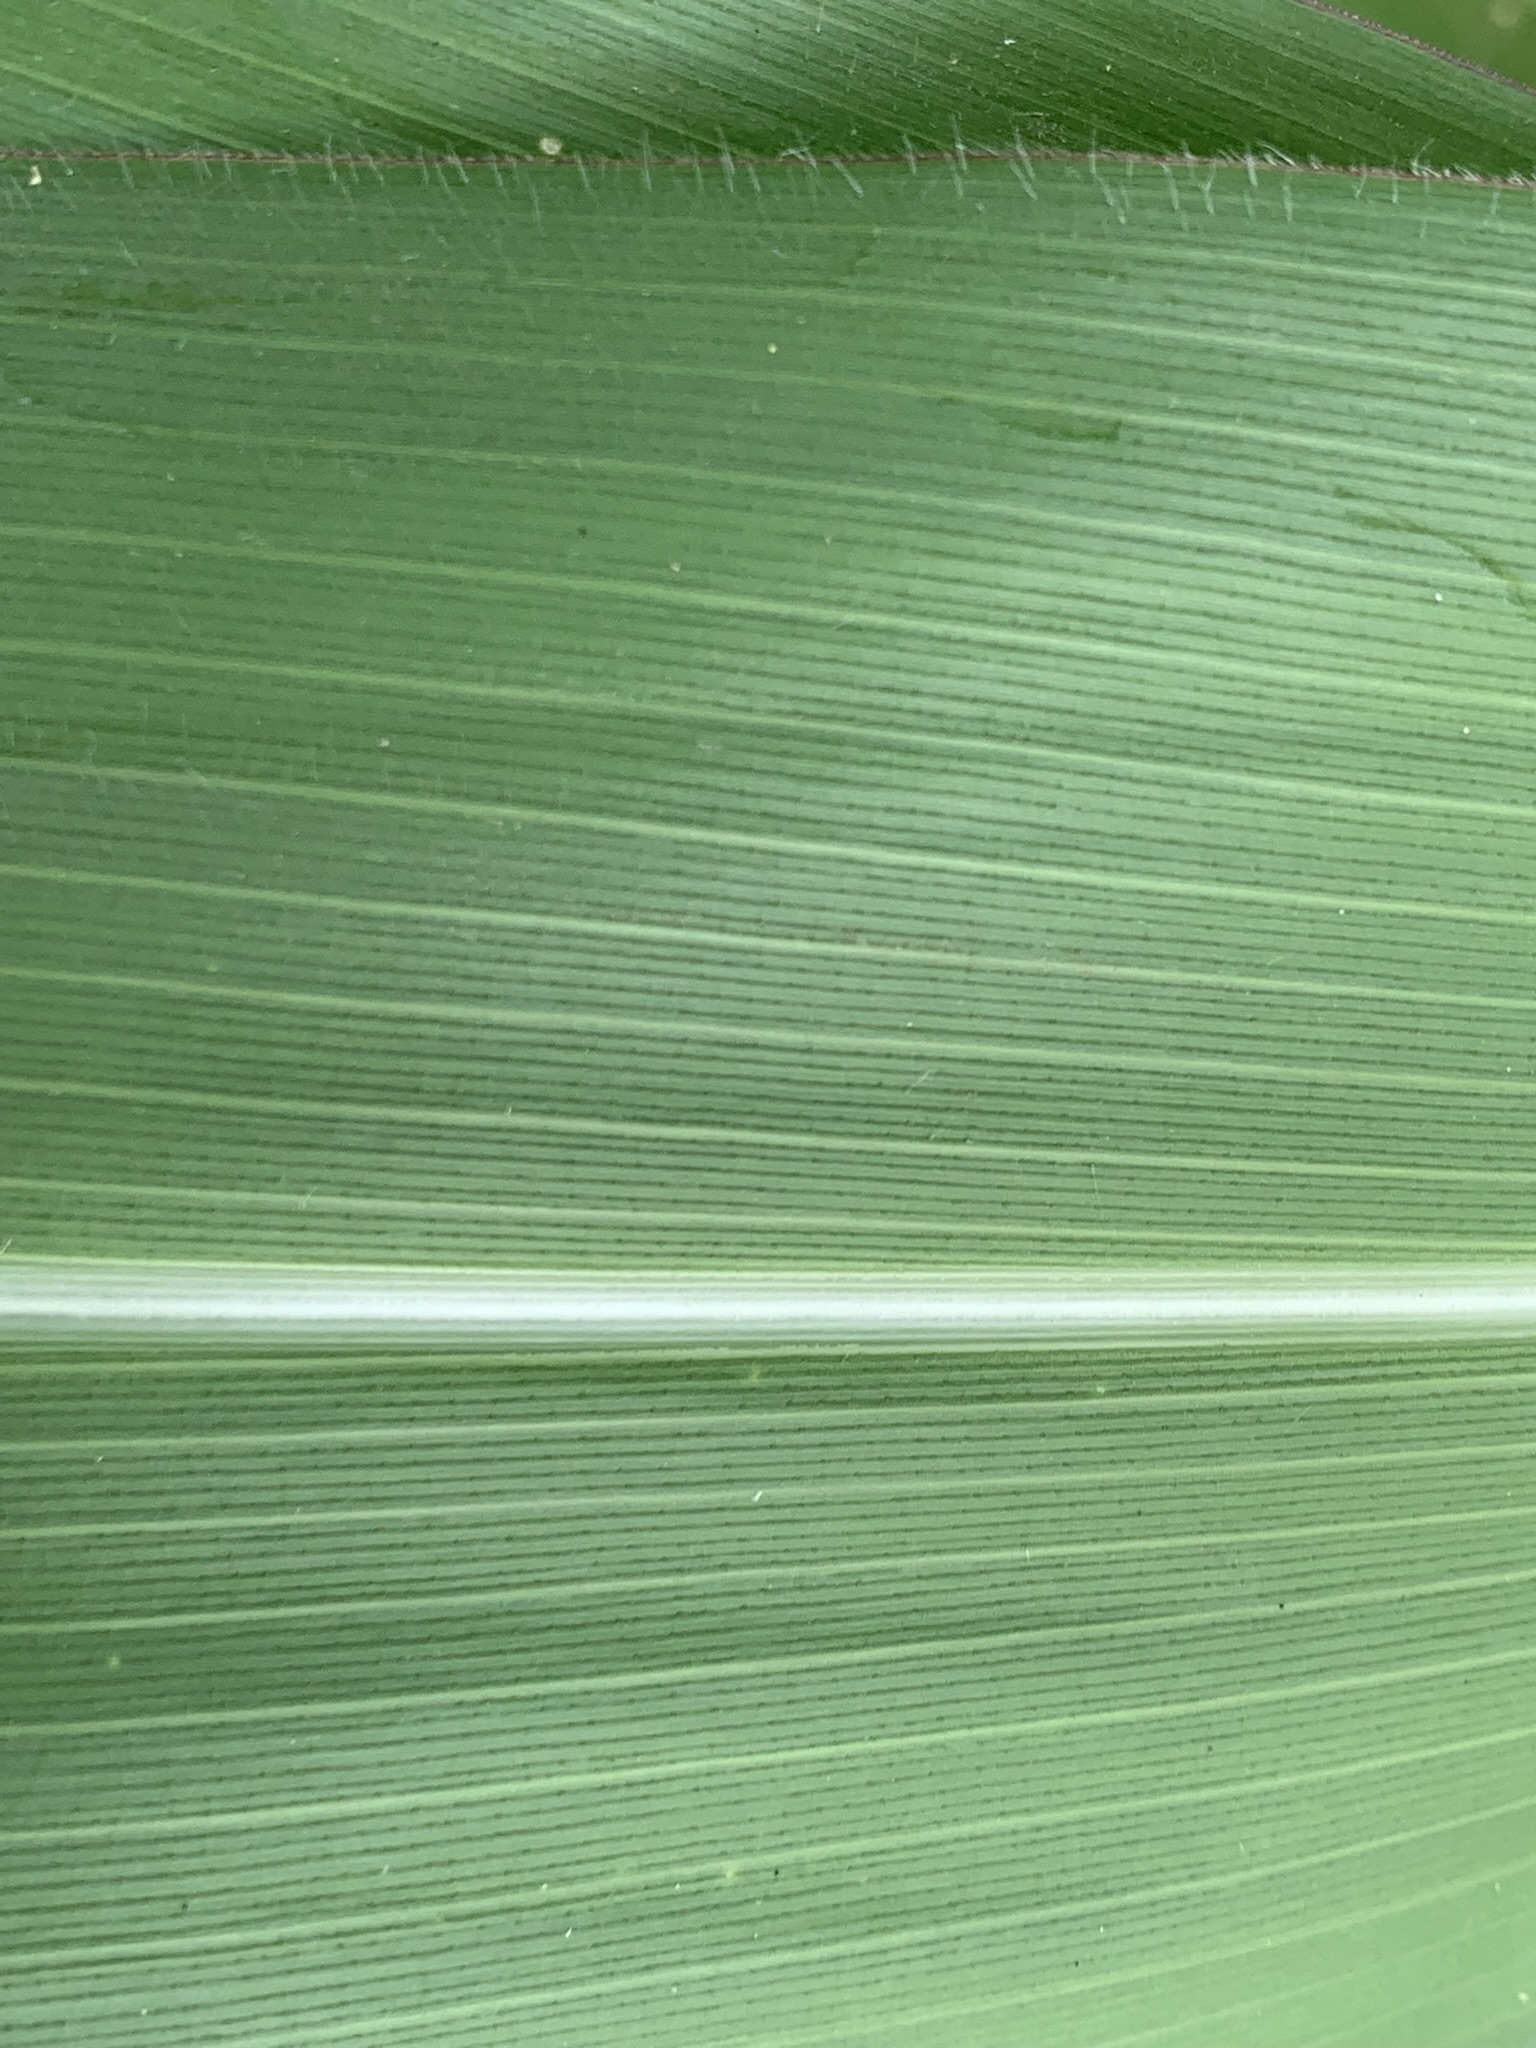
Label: Healthy